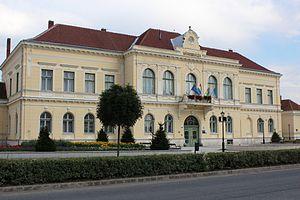
Vésztő est une ville et une commune du comitat de Békés en Hongrie.